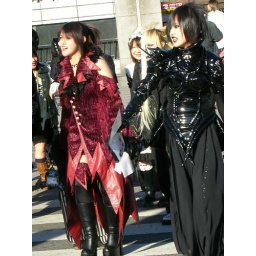
122 Fetish Lolita and her friend in a red dress